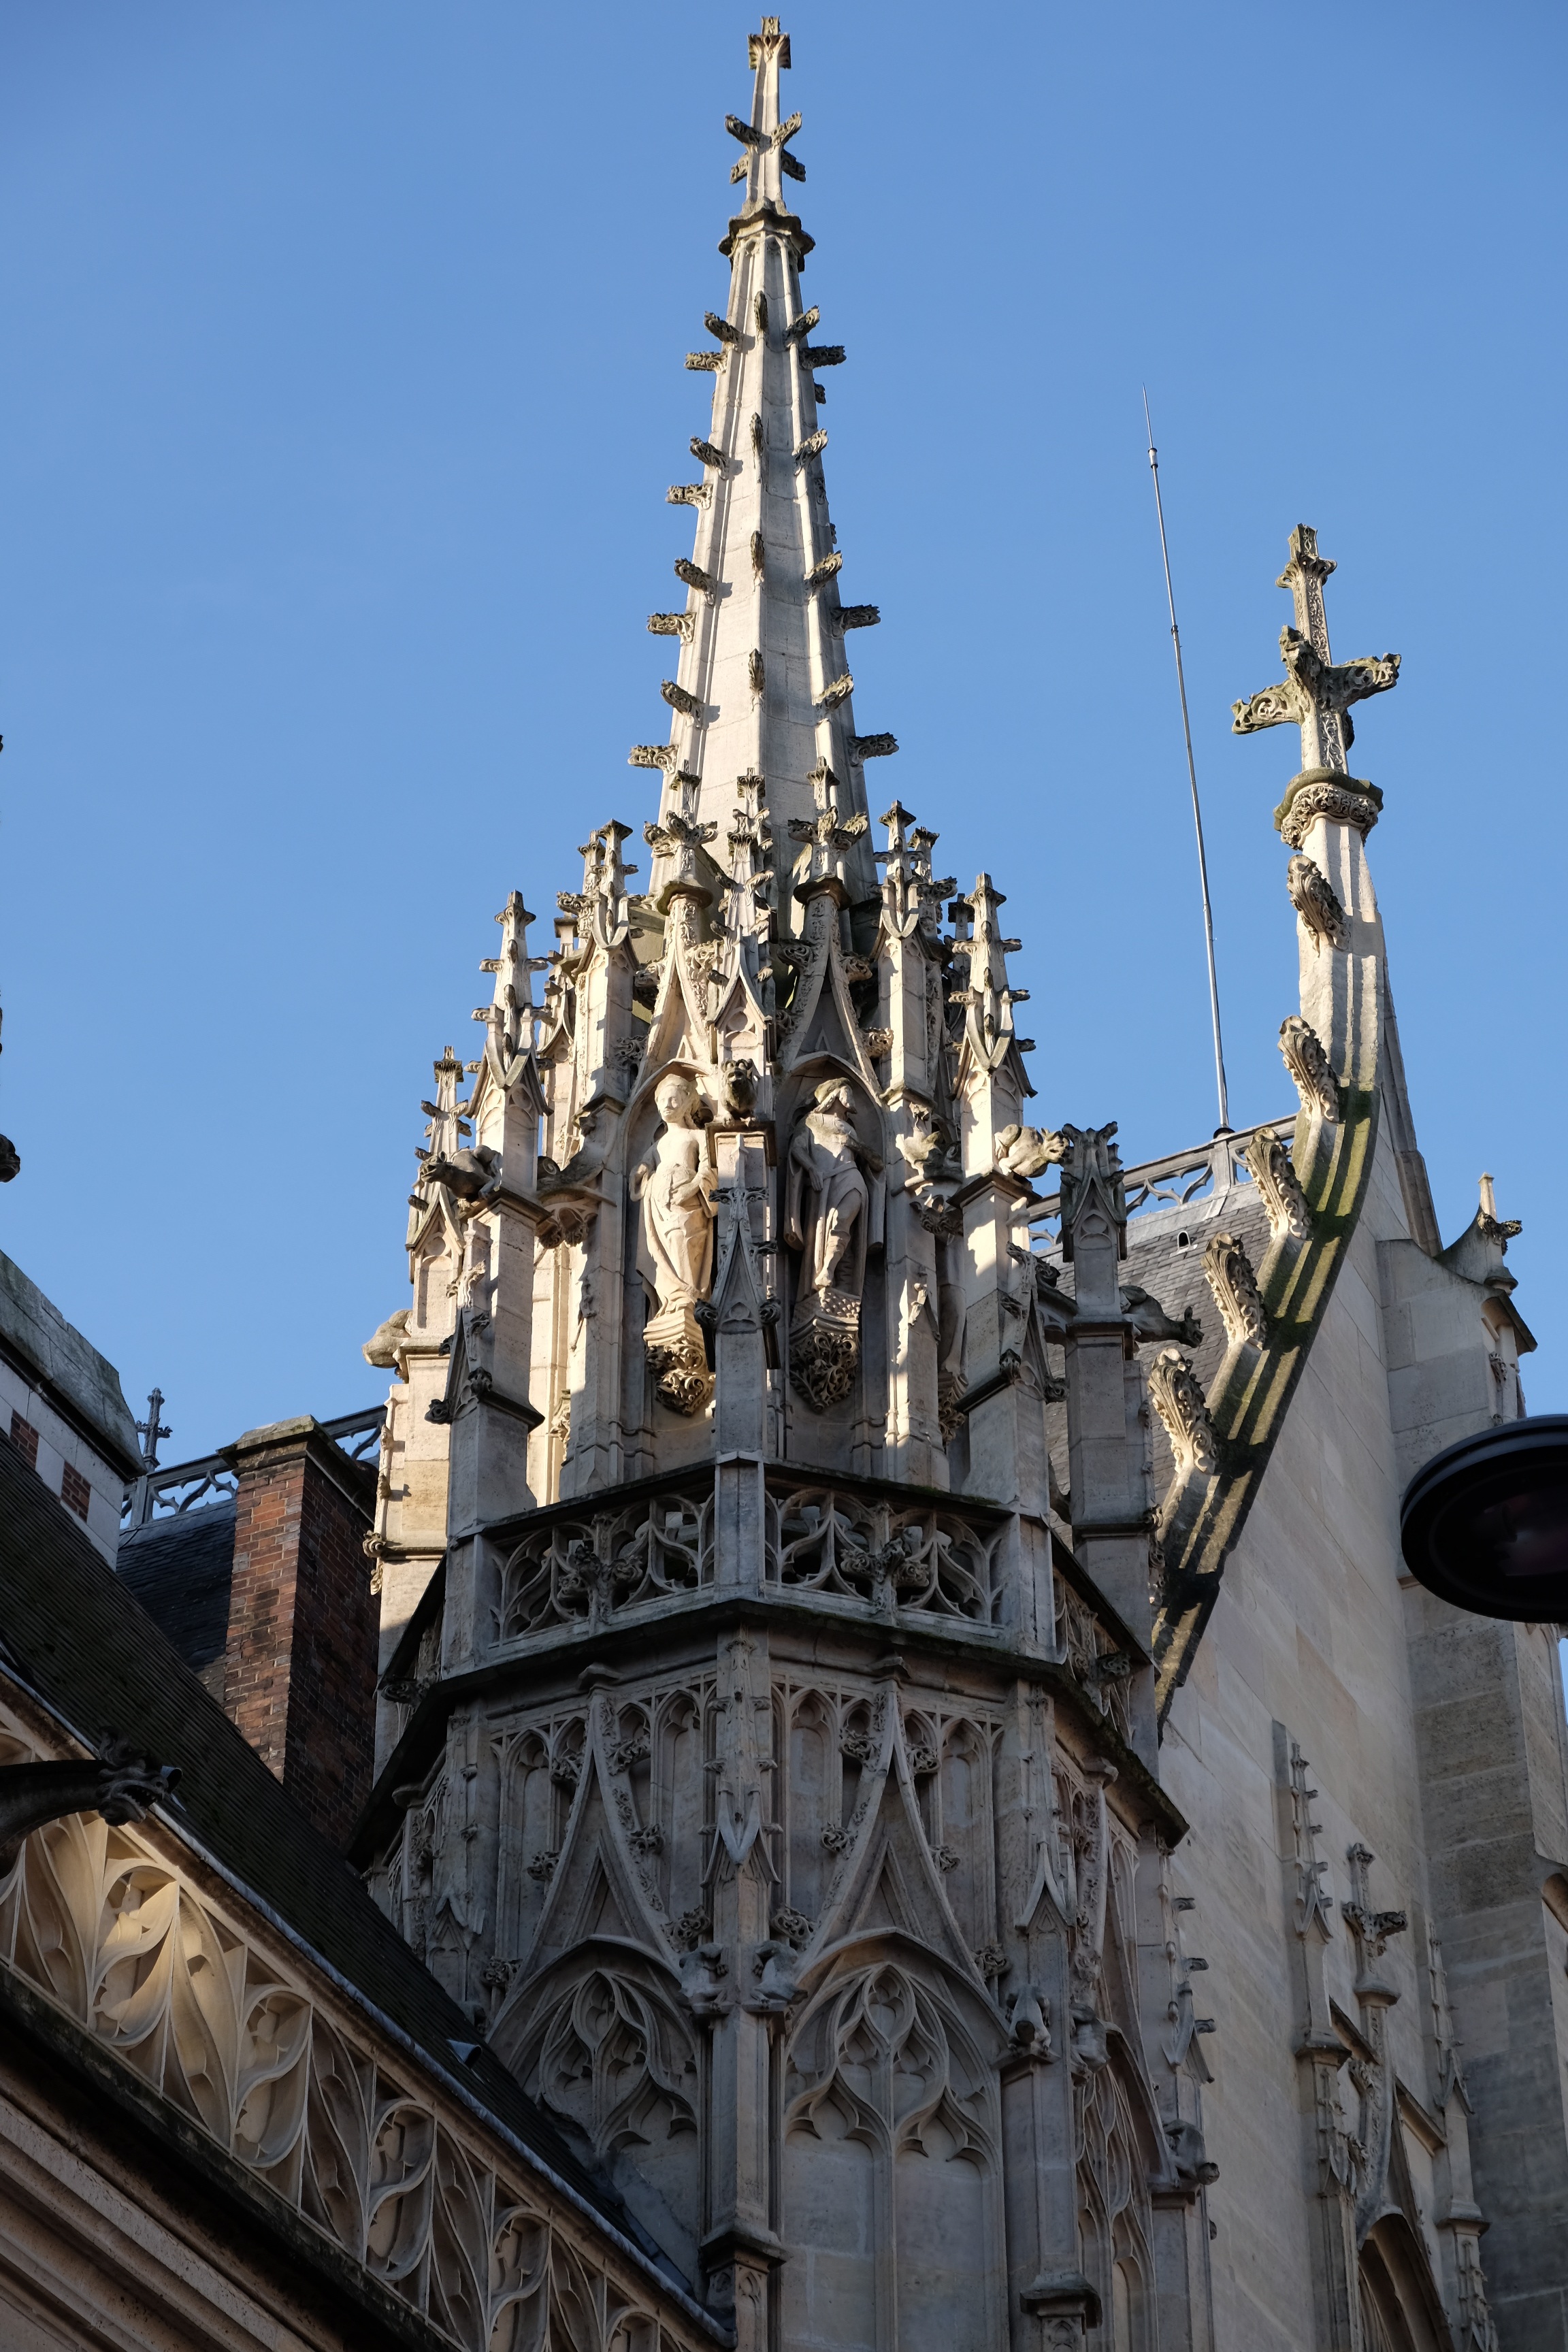
sky, building, blue, church, cathedral, place of worship, spire, steeple, rouen, gothic architecture